Triumph Sprint ST

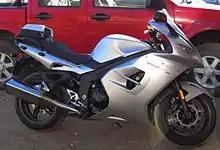
Triumph Sprint GT 1050

In 2010, the Triumph Sprint GT (Grand Tourer) was launched with a change of emphasis. Compared to the class-leading ST (Sports Tourer), the GT was more focused on two-up touring, with a longer wheelbase, more weight and a better pillion provision.